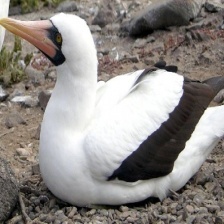
Species: MASKED BOOBY
Scientific name: SULA DACTYLATRA